James De Carle Sowerby

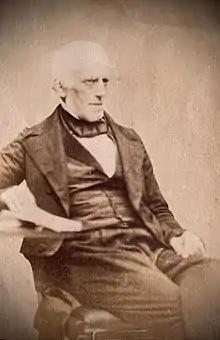
James De Carle Sowerby

James De Carle Sowerby (5 June 1787 – 26 August 1871) was a British mineralogist, botanist, and illustrator. He received an education in chemistry.